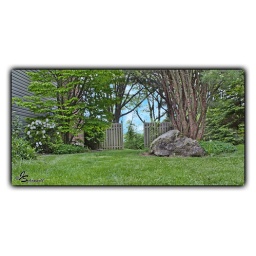
7 exposures masked over each other and then i changed the backgrounds gray sky with the cloud render